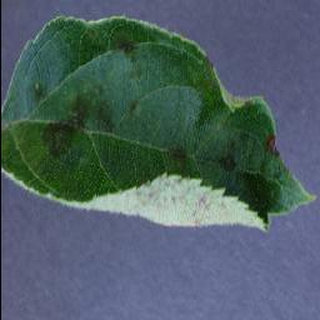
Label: apple_apple_scab